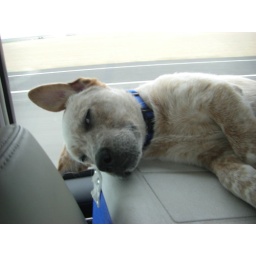
Resting his head against the cool window glass worked great until we crossed a steel grate bridge. bupedabupedabupeda BARK!